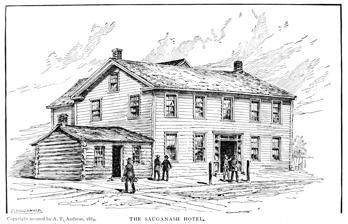
Building: Sauganash Hotel
Country: United States of America
Year built: 1831
First hotel in Chicago Sauganash Hotel Sauganash Hotel, c. 1830–33 (the smaller building on the left was Chicago's first drug store ) General information Completed 1831 ; 194 years ago ( 1831 ) Closed 1851 ; 174 years ago ( 1851 ) Technical details Floor count 2 Sauganash Hotel (originally Eagle Exchange Tavern ) was a hotel regarded as the first hotel in Chicago , Illinois . Built in 1831, the hotel was located at Wolf Point in the present-day Loop community area at the intersection of the north, south and main branches of the Chicago River . The location at West Lake Street and North Wacker Drive (formerly Market Street) was designated a Chicago Landmark on November 6, 2002. The hotel has changed proprietors often in its twenty-year existence and briefly served as Chicago's first theater. It was named after Sauganash , an interpreter in the British Indian Department. History Thompson's original 1830 58-block plat of Chicago showing the intersection of the branches of the Chicago River Mark and Monique Beaubien, the owners and builders of the hotel, were French Indian traders. In 1826 they moved to Chicago on the advice of Mark's elder brother Jean , an established trader who lived next to Fort Dearborn . The Beaubiens settled in a small cabin on Wolf's Point and also traded with the Native Americans and other travelers to the growing settlement. They built a tavern on the east bank of the south branch of the Chicago River at the point where the north and south branches meet. The tavern initially was named the Eagle Exchange Tavern. In 1831, they added a frame to the log structure to create Chicago's first hotel, the Sauganash Hotel. When completed, it was one of only two residential structures on the south side of the main branch of the Chicago River, the other being that of his brother, Col. Jean B. Beaubien. The settlement had only twelve houses at the time. The hostelry immediately became famous, and when reconstructed later became the city's largest and finest hotel. Immediately adjacent to the hotel's public bar was Chicago's first drug store . The Greek Revival trim of the new hotel contrasted with the other eleven buildings of Chicago. The symmetry of its facade was typical to contemporary Greek Revival practiced on the East Coast. Juliette Kinzie , who came to Chicago from Connecticut in 1831, described it as "a pretentios [ spelling? ] white two-story building, with bright blue wood shutters, the admiration of all the little circle at Wolf Point". The hostelry's clientele transcended race, with natives and settlers enjoying each other's company. The flow of travelers and settlers intensified with the end of the Black Hawk War in 1832. In 1833 the hotel housed the election of the first town trustees of the newly formed Town of Chicago. Beaubien kept the Hotel until 1834 and during his ownership he regularly entertained guests with his violin . On August 18, 1835, two years after the Potawatomi natives signed the treaty agreeing to be moved to a reservation beyond the Mississippi River in northwestern Missouri, they selected 800 braves to perform their last war dance parade on a path that passed in front of the hotel. In 1835, a Mr. Davis assumed control of the hotel, which subsequently had a series of proprietors. The building briefly served as Chicago's first theater , and hosted the first Chicago Theatre Company in November 1837 in an abandoned dining room. By 1839, it returned to service as a hotel, but was destroyed by fire in 1851, and subsequently torn down. The Wigwam was built in its place nine years later. Honoree Billy Caldwell "Sauganash" , who served as an interpreter for the Indian Agents, was the honoree of the hotel. Born in approximately 1780, "Sauganash" was half native-American whose father was Colonel Caldwell , an Irish officer in the British Army stationed at Detroit; his mother was a Pottawatomi . He was schooled at a Jesuit school in Detroit, where he learned English and French. Caldwell learned several Indian dialects . Billy Caldwell's Indian Name was "Straight Tree", but he was known by "Sauganash", meaning Englishman in the Potawatomi language . As a warrior, Sauganash was under the influence of Tecumseh until he died in 1813, and he rose to the level of a Captain in the British Indian Department during the War of 1812 . Theater In 1834 (three years before Chicago was incorporated as a city), the hotel hosted the first professional public performance in Chicago for $.50 (equivalent to $15.26 in 2023) for adults and $.25 (equivalent to $7.63 in 2023) for children. The show promised a wide variety of talents including ventriloquism . In the following two years, several traveling showmen performed at the hotel. In 1837, the Chicago Theater, which was the first local theater company, set up shop in the hotel's abandoned dining room. Co-managers Harry Isherwood and Alexander McKinzie procured an amusement license for the company from the city council, and it began performing a different billed show every night starting in late October or early November for approximately six weeks. The plays included titles The Idiot Witness, The Stranger , and The Carpenter of Rouen . Production of The Stranger took place in the dining room of the hotel. Following a six-week engagement, the company went on tour until the following spring, when it returned to a different local venue. See also Chicago portal Hotels portal References